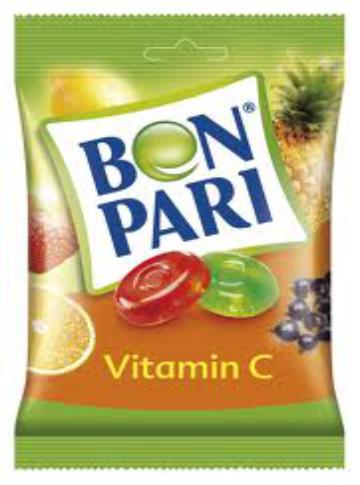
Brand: Bon Pari
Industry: Food